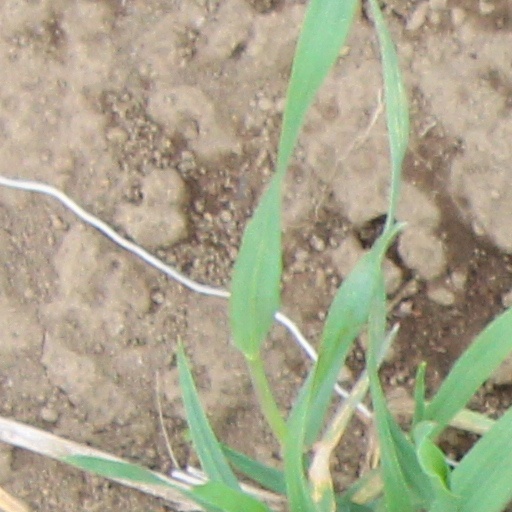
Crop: wheat